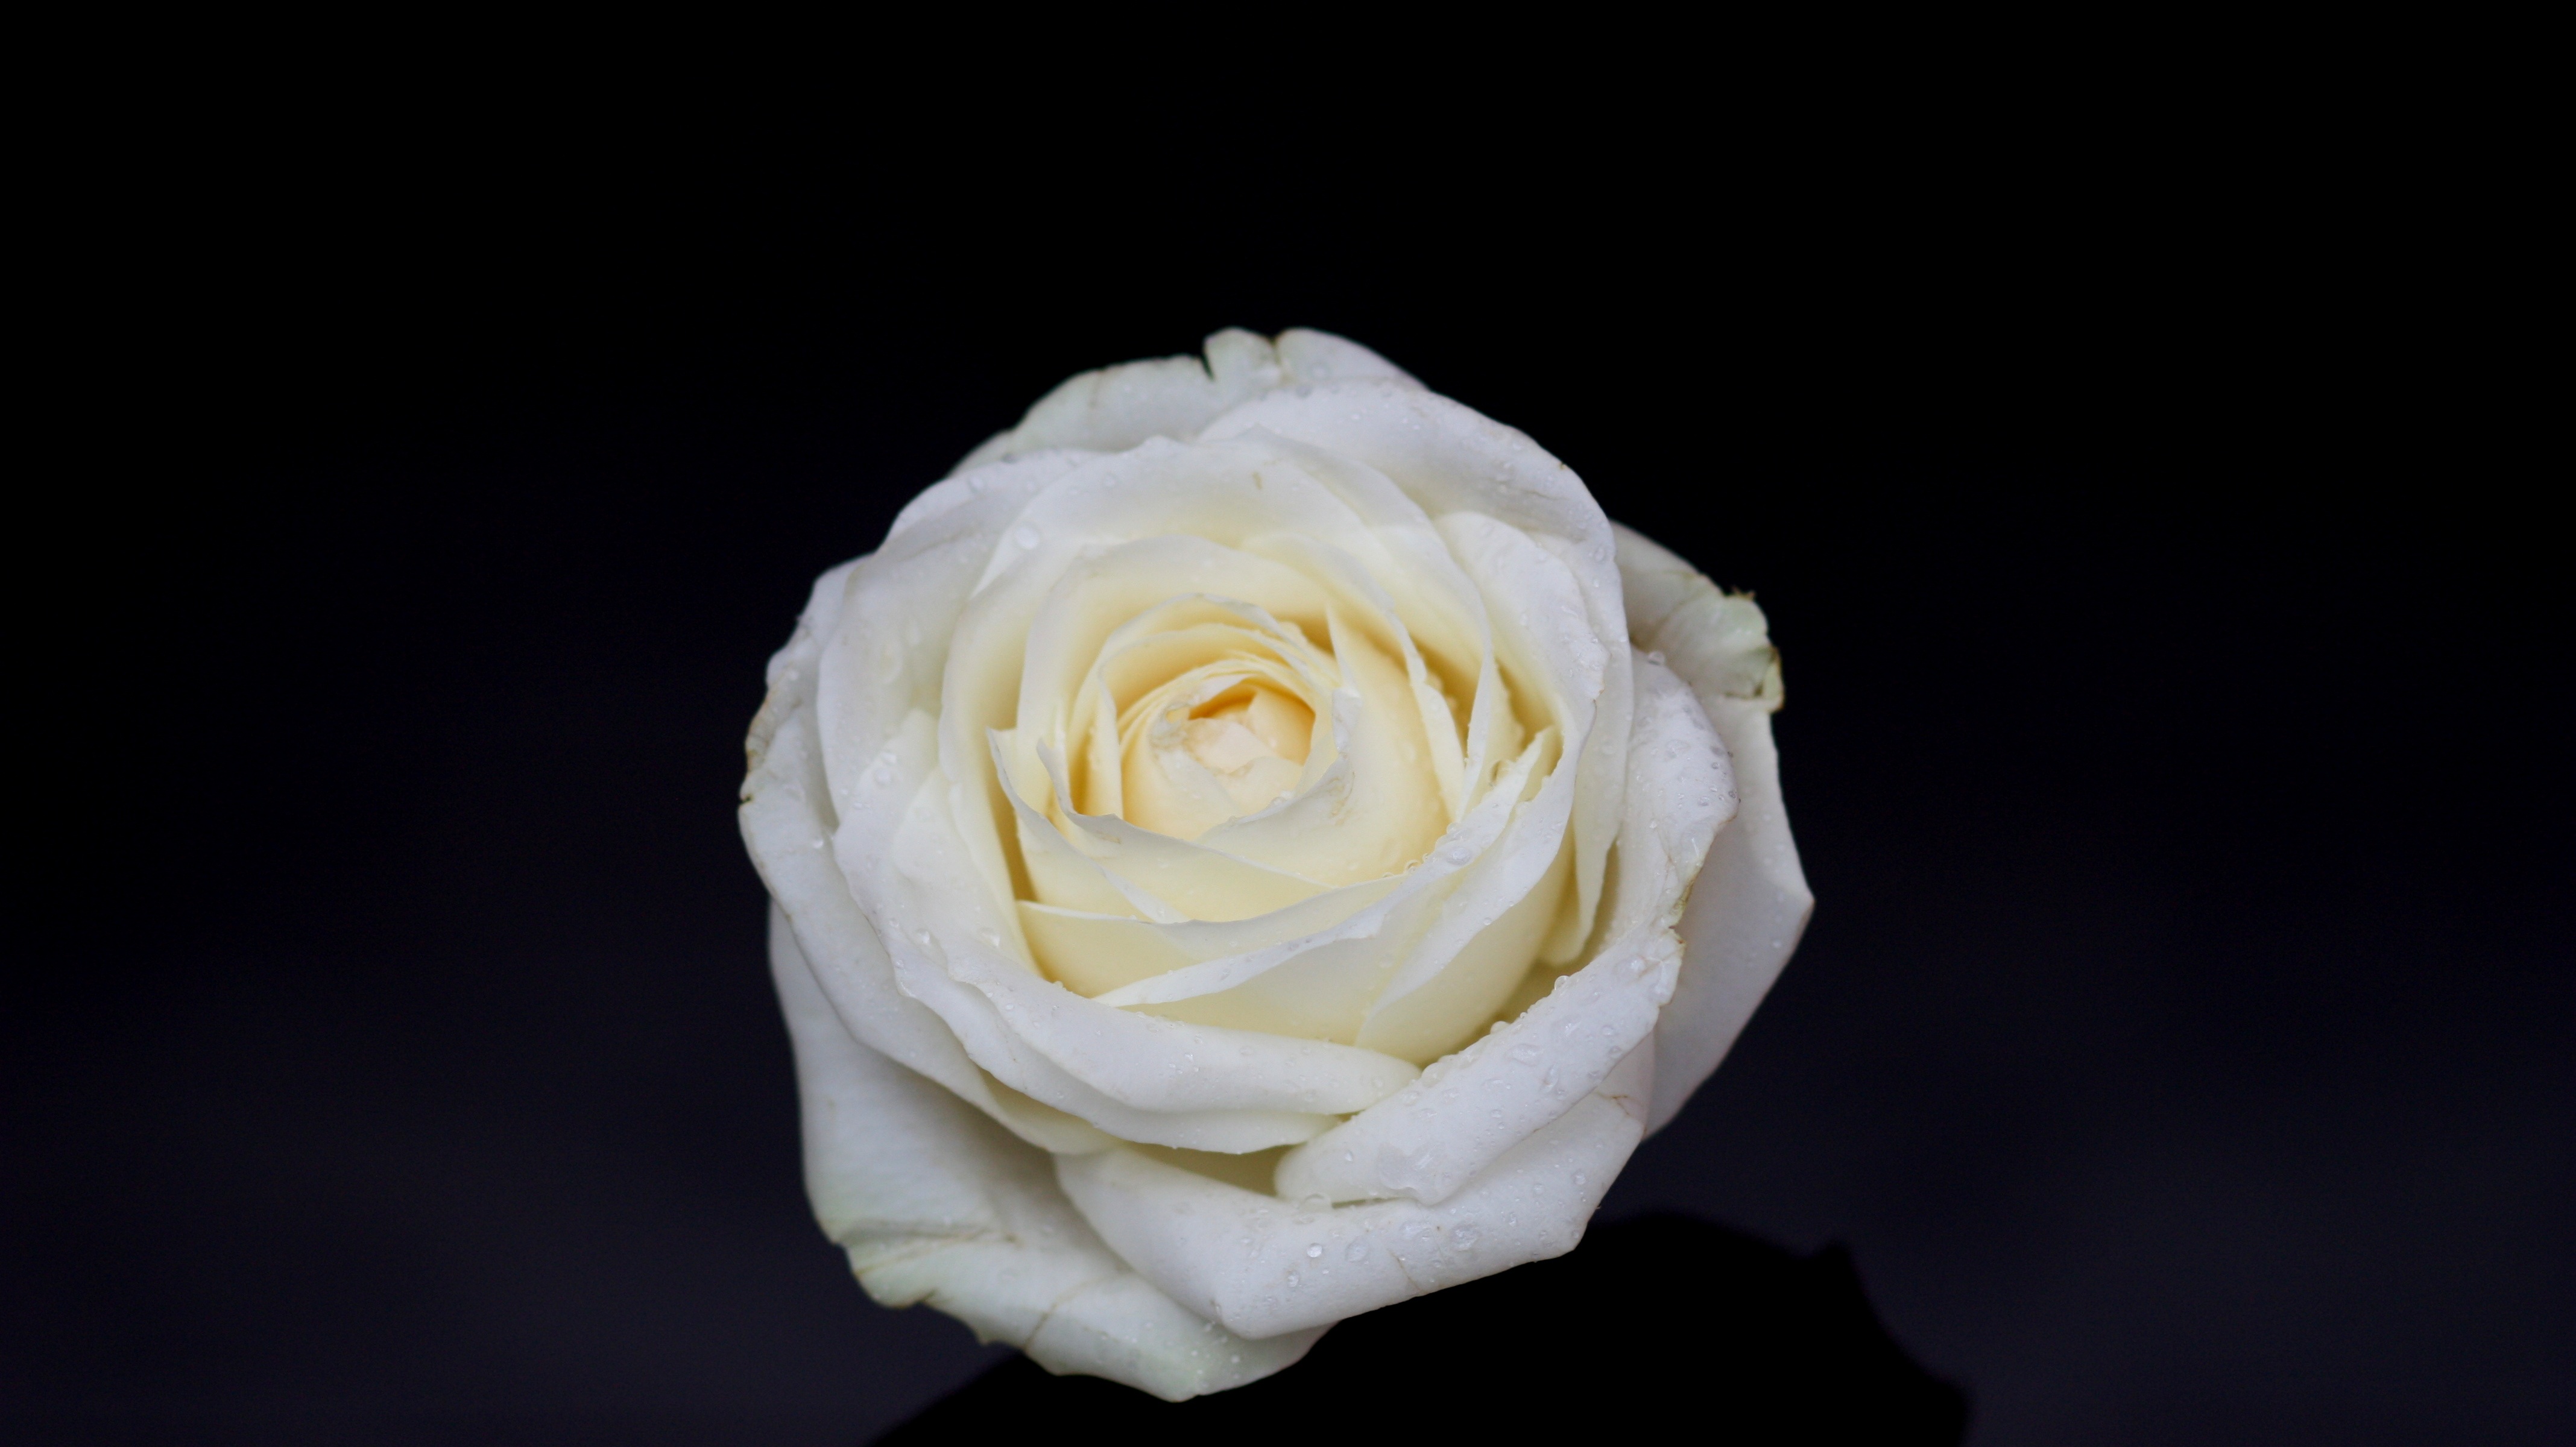
black and white, plant, white, photography, flower, petal, dark, rose, yellow, close up, petals, floribunda, macro photography, flowering plant, garden roses, rose family, plant stem, land plant, rose order